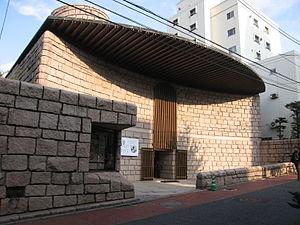
Shōtō est un quartier résidentiel de l'arrondissement de Shibuya à Tokyo.
Cette liste présente les musées et les galeries d'art situés à Tokyo.